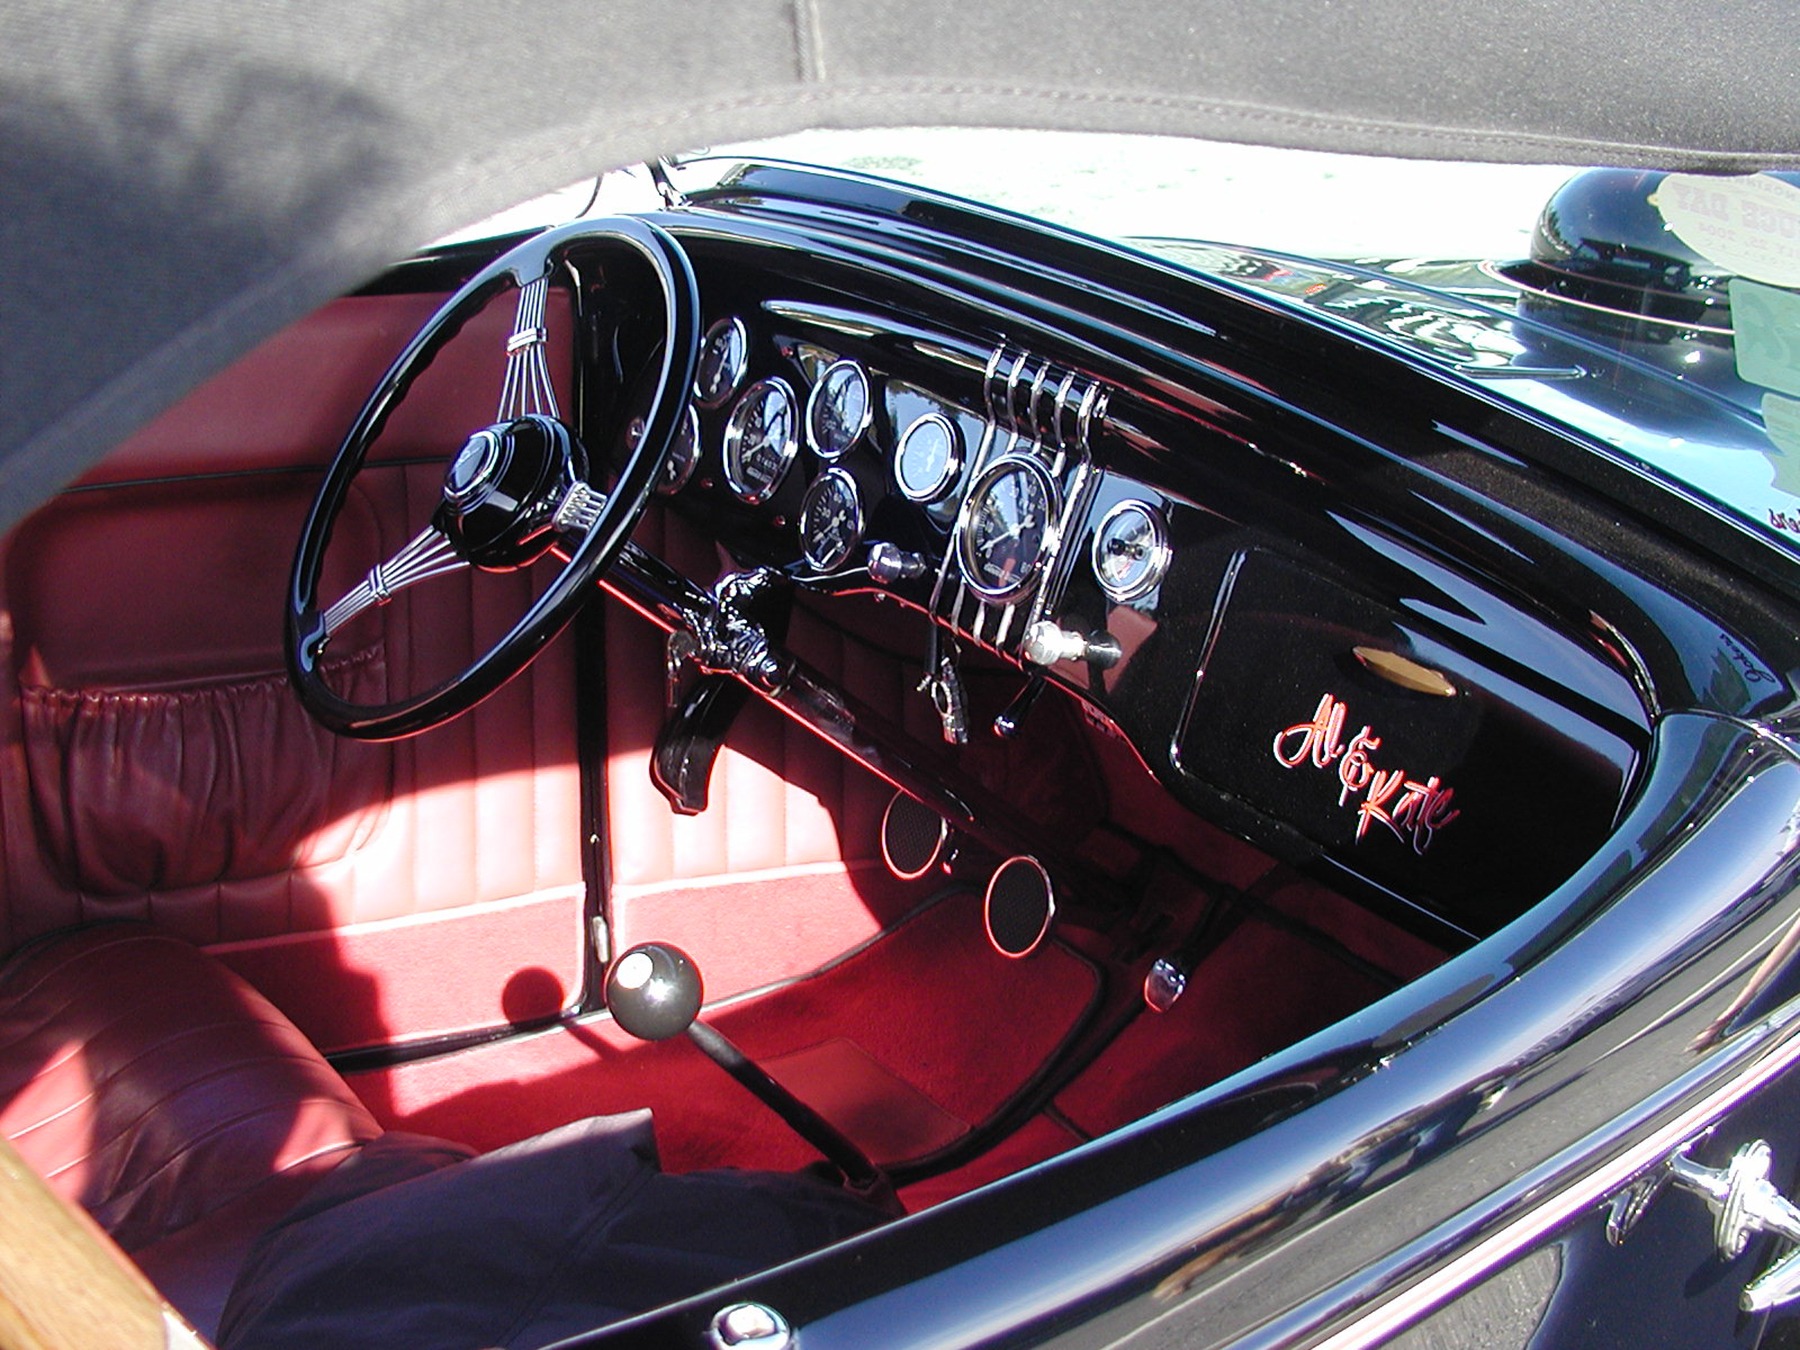
car, antique, wheel, automobile, interior, transportation, vehicle, dashboard, sports car, motor vehicle, vintage car, supercar, convertible, oldsmobile, gauges, technical, antique car, old timer, auto show, land vehicle, automobile make, automotive exterior, automotive design, luxury vehicle, performance car